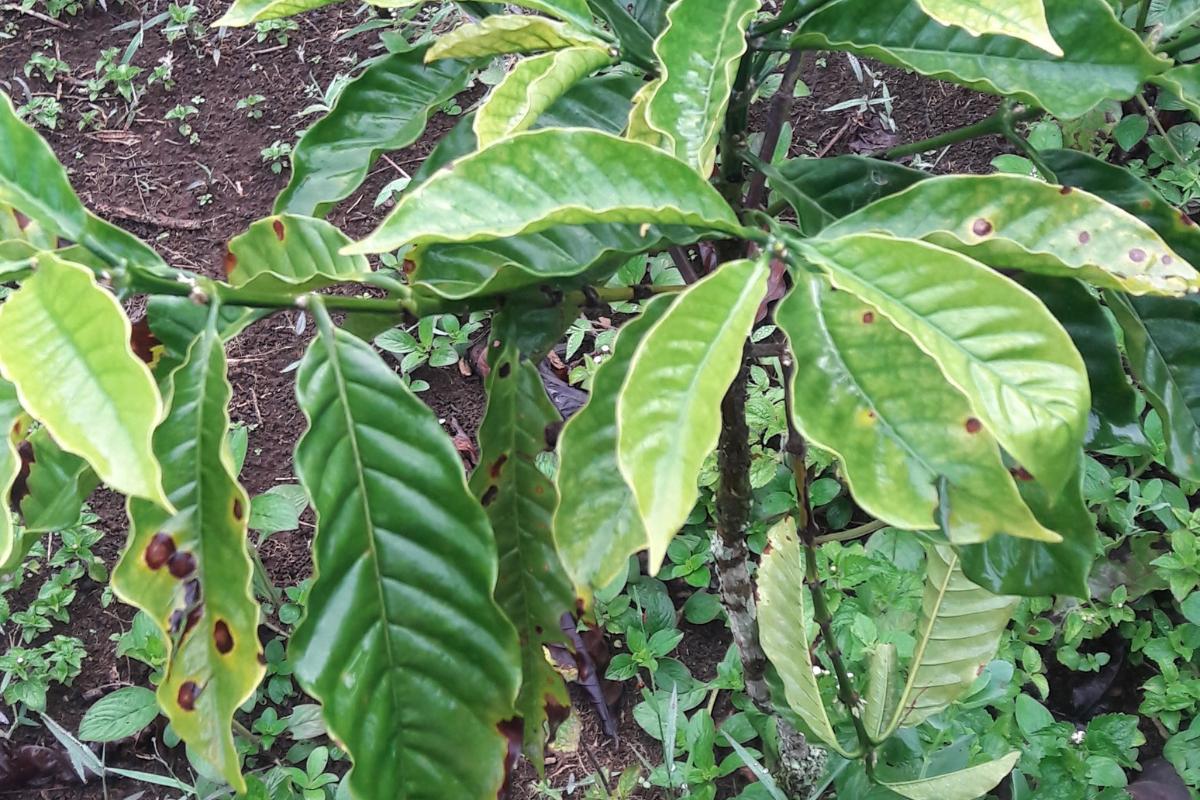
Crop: unknown
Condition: coffee_coffee_rust